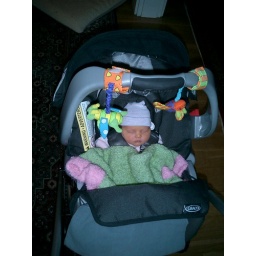
Learning how to sleep in the car seat